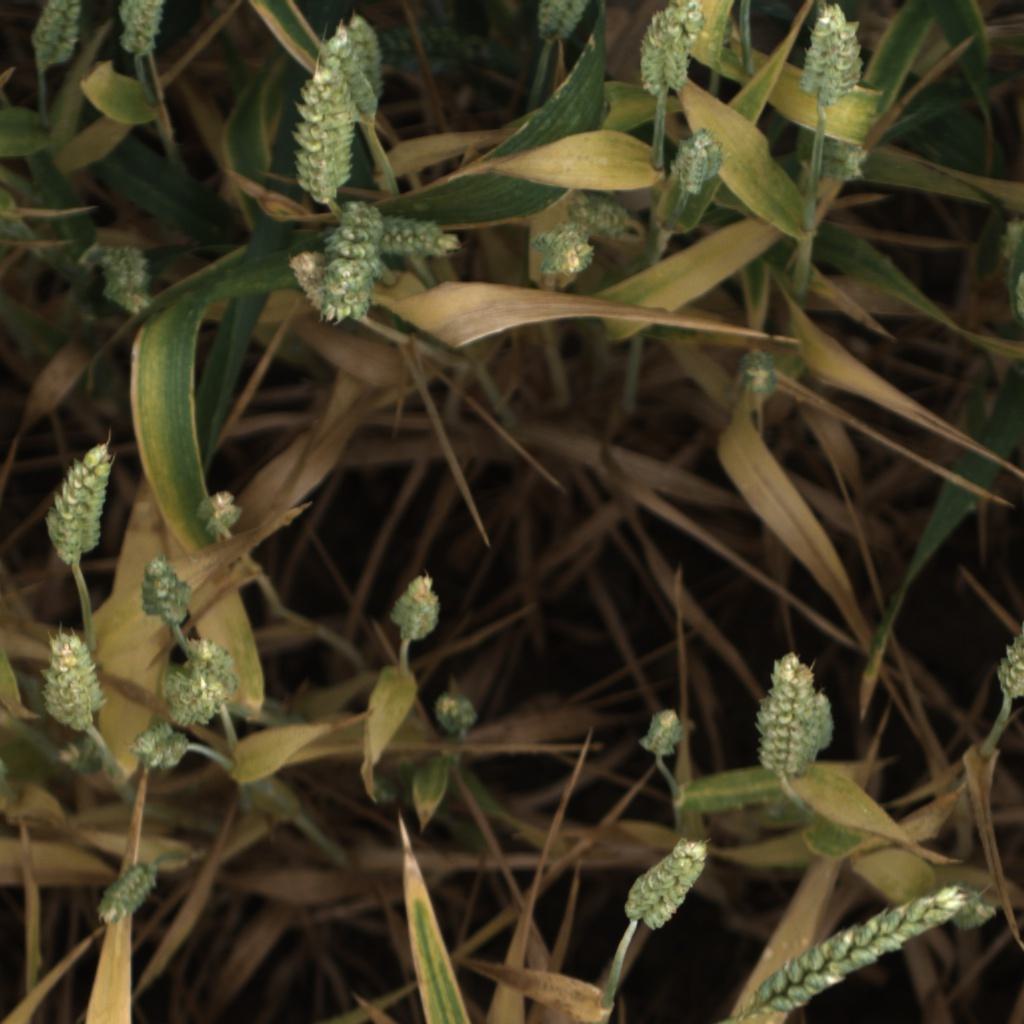
Country: UK
Location: Rothamsted
Wheat development stage: Filling - Ripening